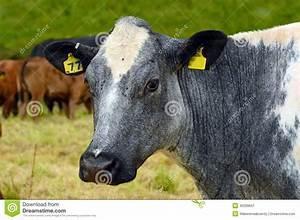
cow